Dunloy

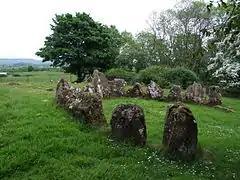
Dooey's Cairn

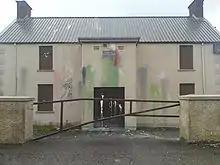
Dunloy Orange Hall after a paint attack

Dunloy railway station is currently closed on the Belfast-Derry railway line run by Northern Ireland Railways.